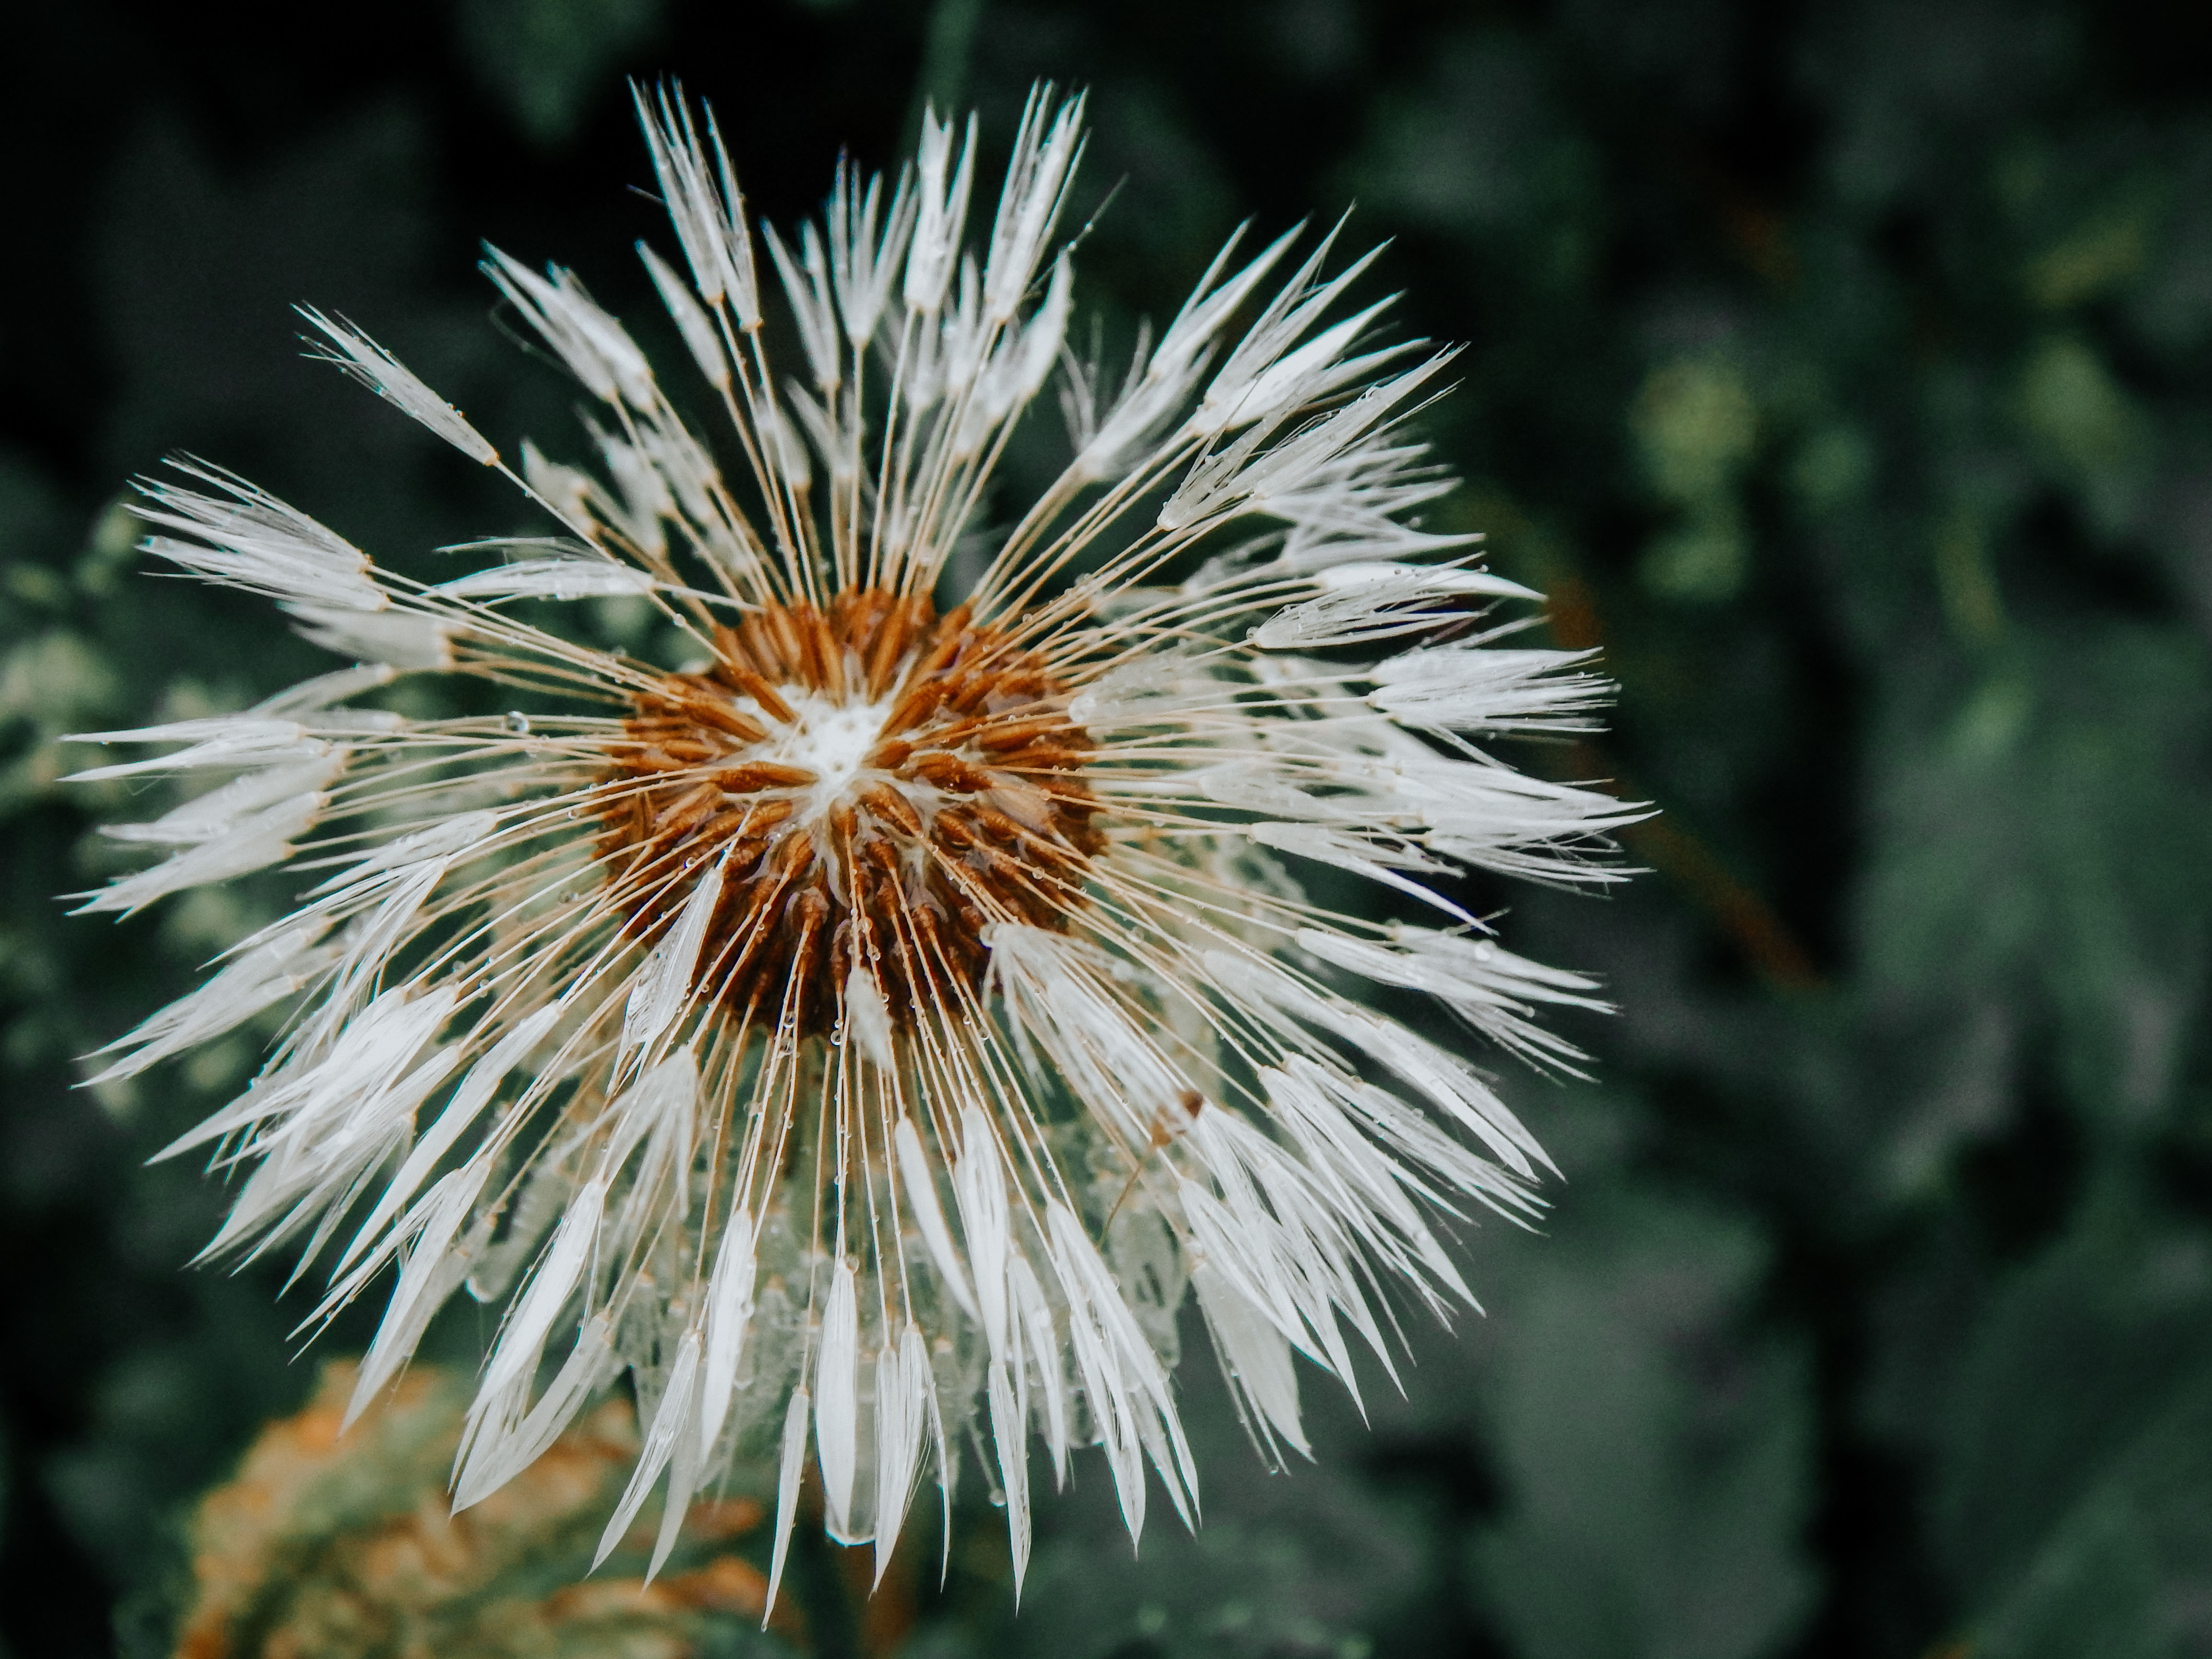
dandelion, flower, summer, after rain, drops, nature, plant, close up, organism, pollen, flowering plant, macro photography, globe thistle, wildflower